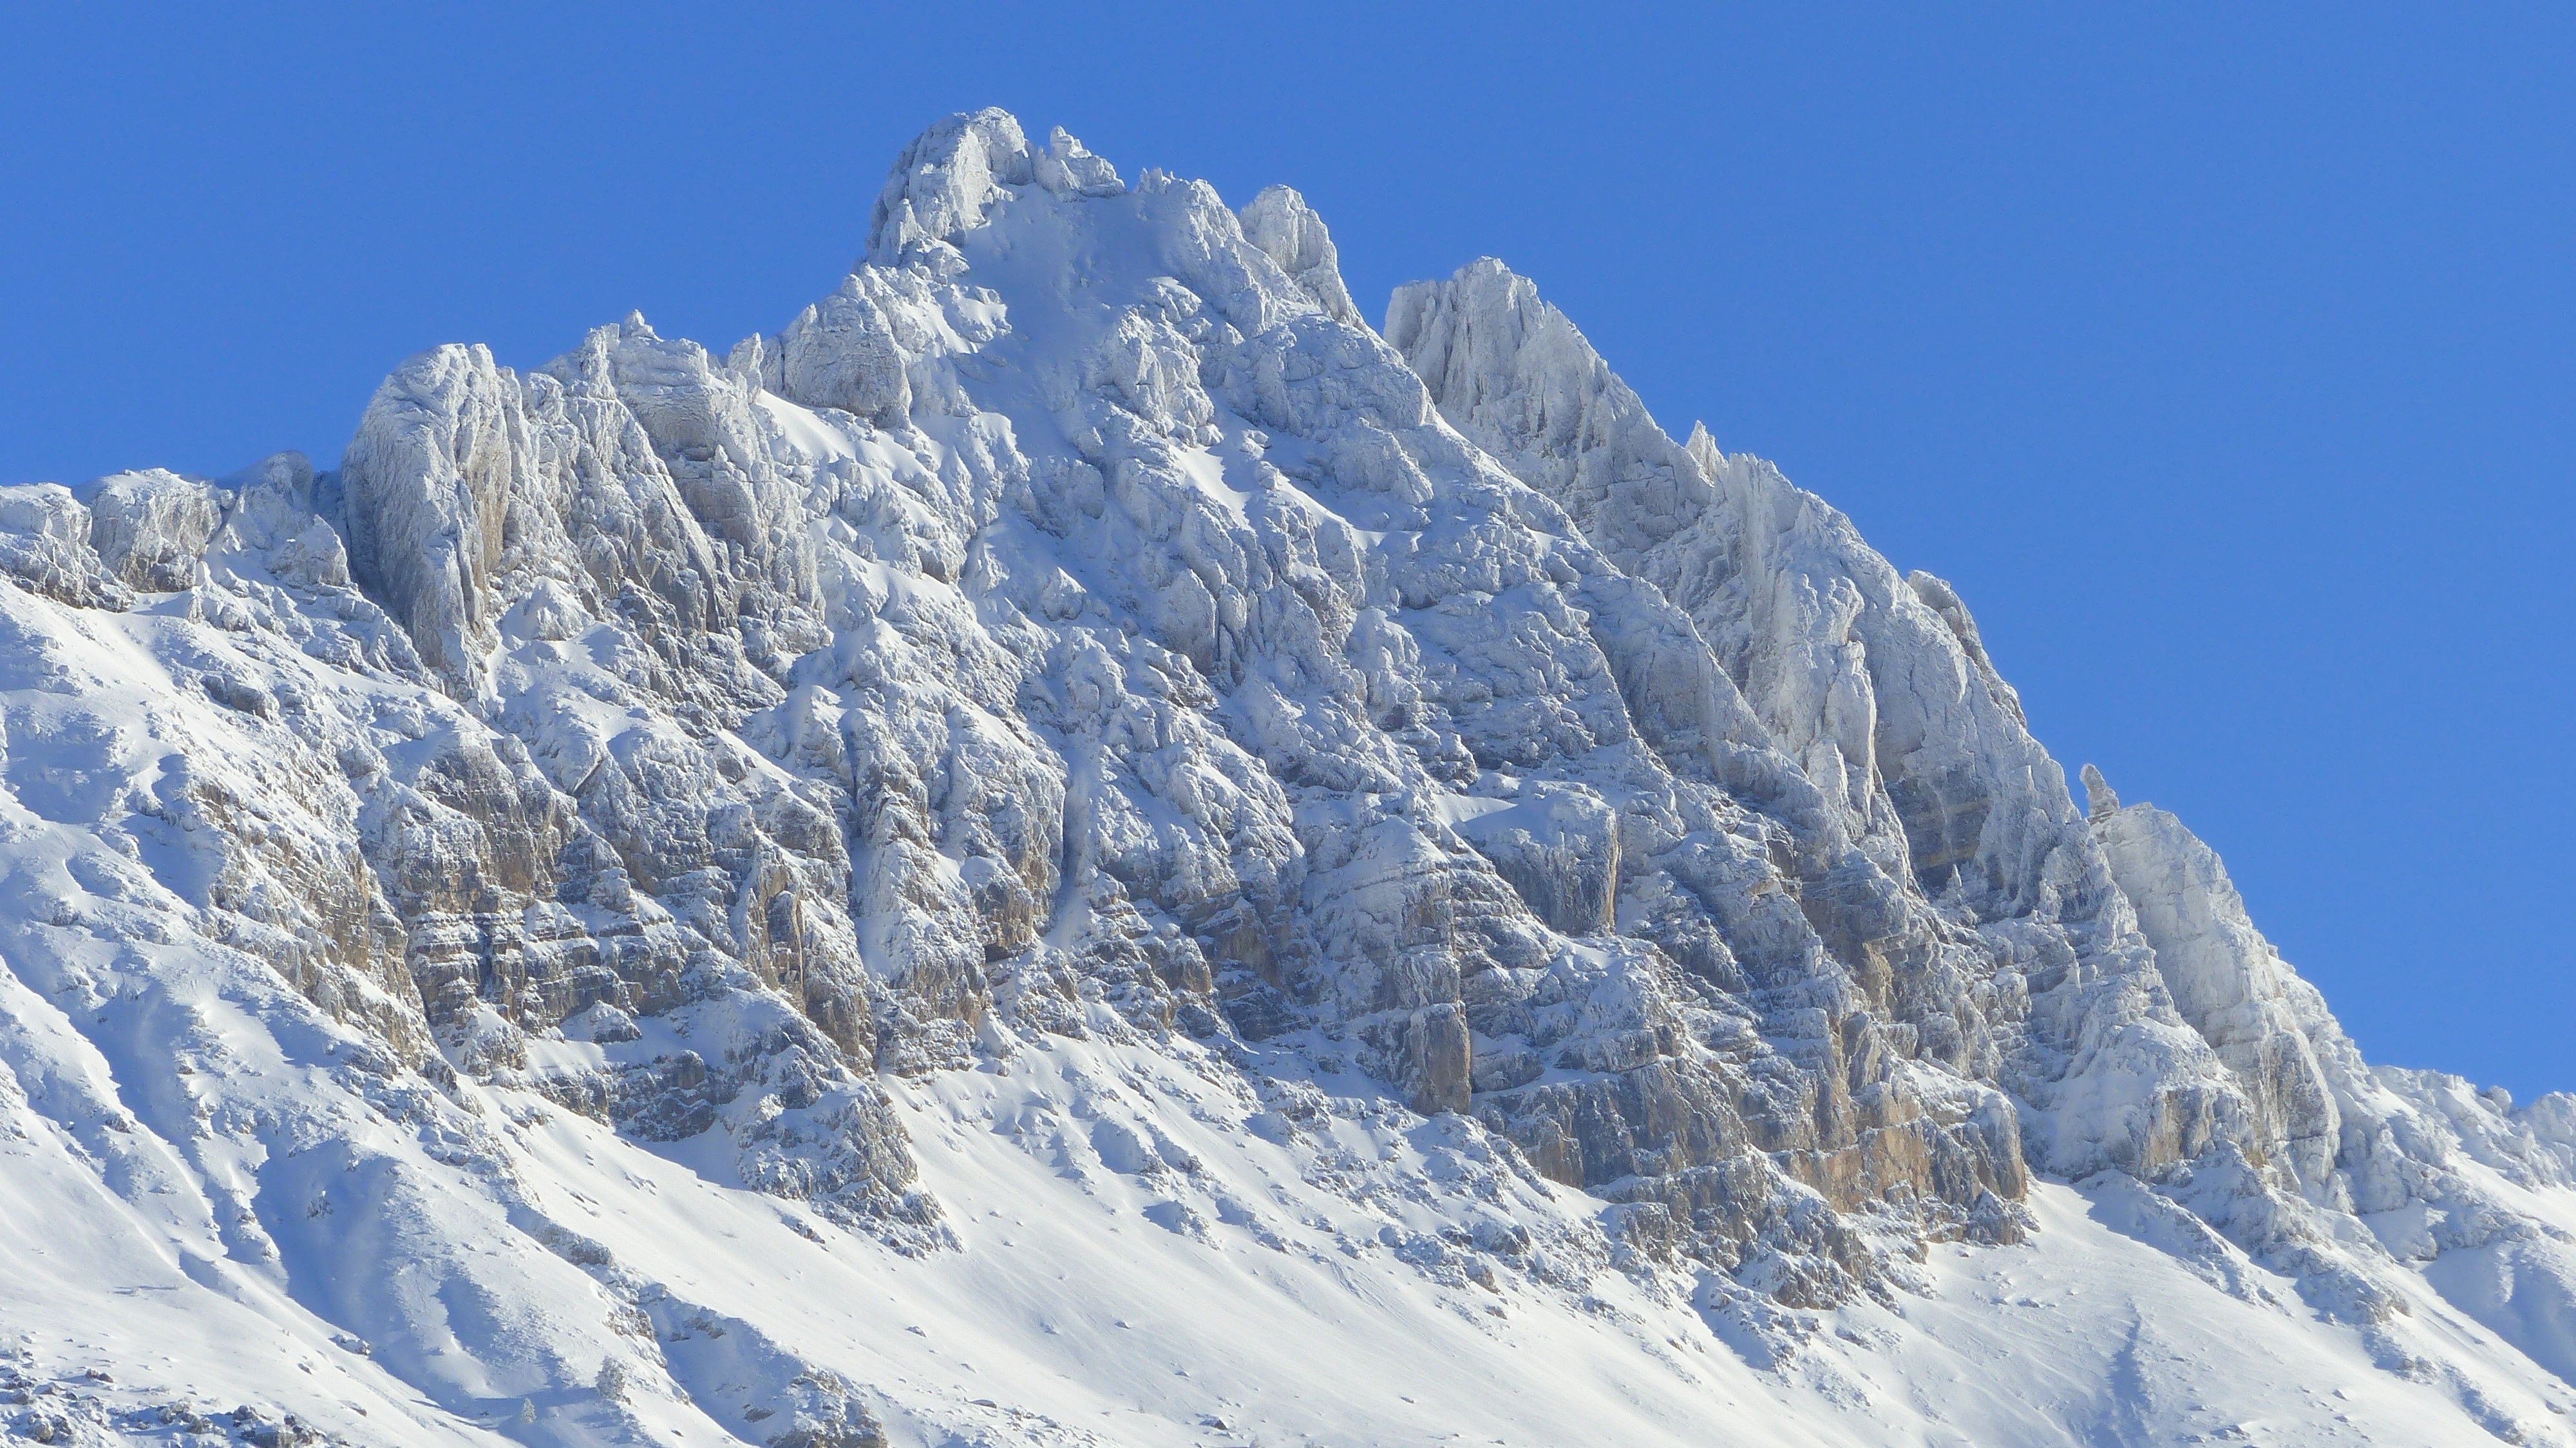
landscape, nature, mountain, snow, winter, mountain range, ridge, summit, massif, alps, plateau, cirque, piste, landform, ski touring, ski mountaineering, geographical feature, mountainous landforms, geological phenomenon